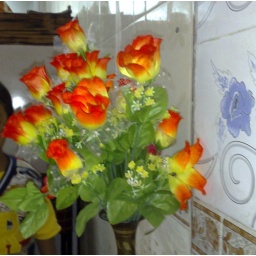
A flower pot in the hotel table